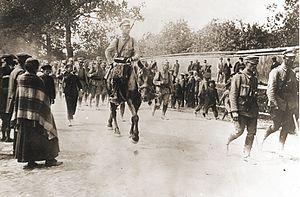
Cet article donne la chronologie des événements militaires du mois d'août 1914, premier mois de la Première Guerre mondiale.